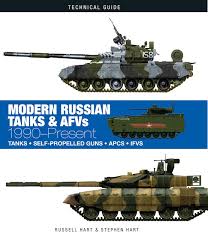
Label: BMP